Owen Badger

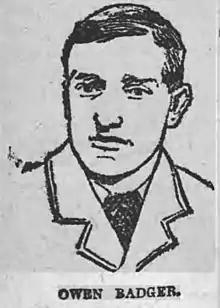
Owen Badger rugby union player for Llanelli RFC and Wales and rugby league player for Swinton

Owen Badger (3 November 1871 – 17 March 1939) was a Welsh international rugby centre who played rugby union for Llanelli, and was capped four times for Wales. He later switched codes, playing professional rugby league for Swinton.